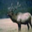
Label: deer